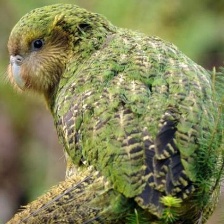
Species: KAKAPO
Scientific name: STRIGOPS HABROPTILUS